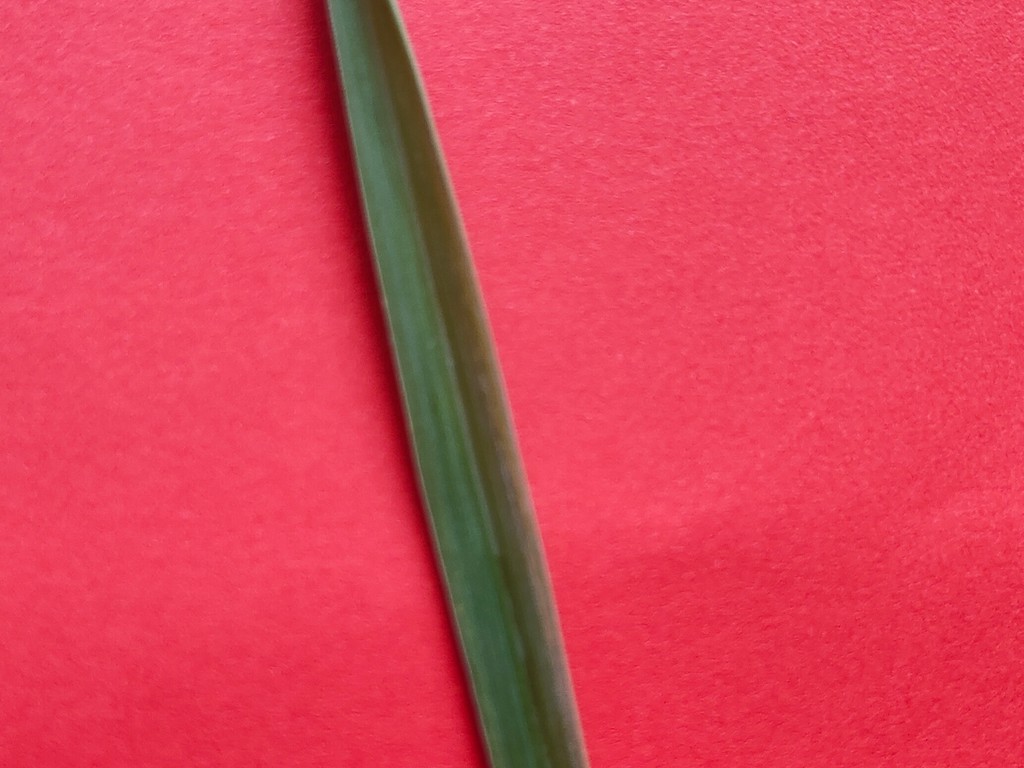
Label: Healthy